Toni Adams

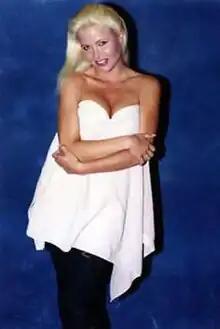

Toni Lea Adams (née Collins) (August 19, 1964 – June 24, 2010) was an American professional wrestling valet who appeared in several North American regional promotions during the 1980s including the Universal Wrestling Federation and the United States Wrestling Association, although she was best known as the manager of her late ex-husband Chris Adams while in World Class Championship Wrestling and the Global Wrestling Federation.